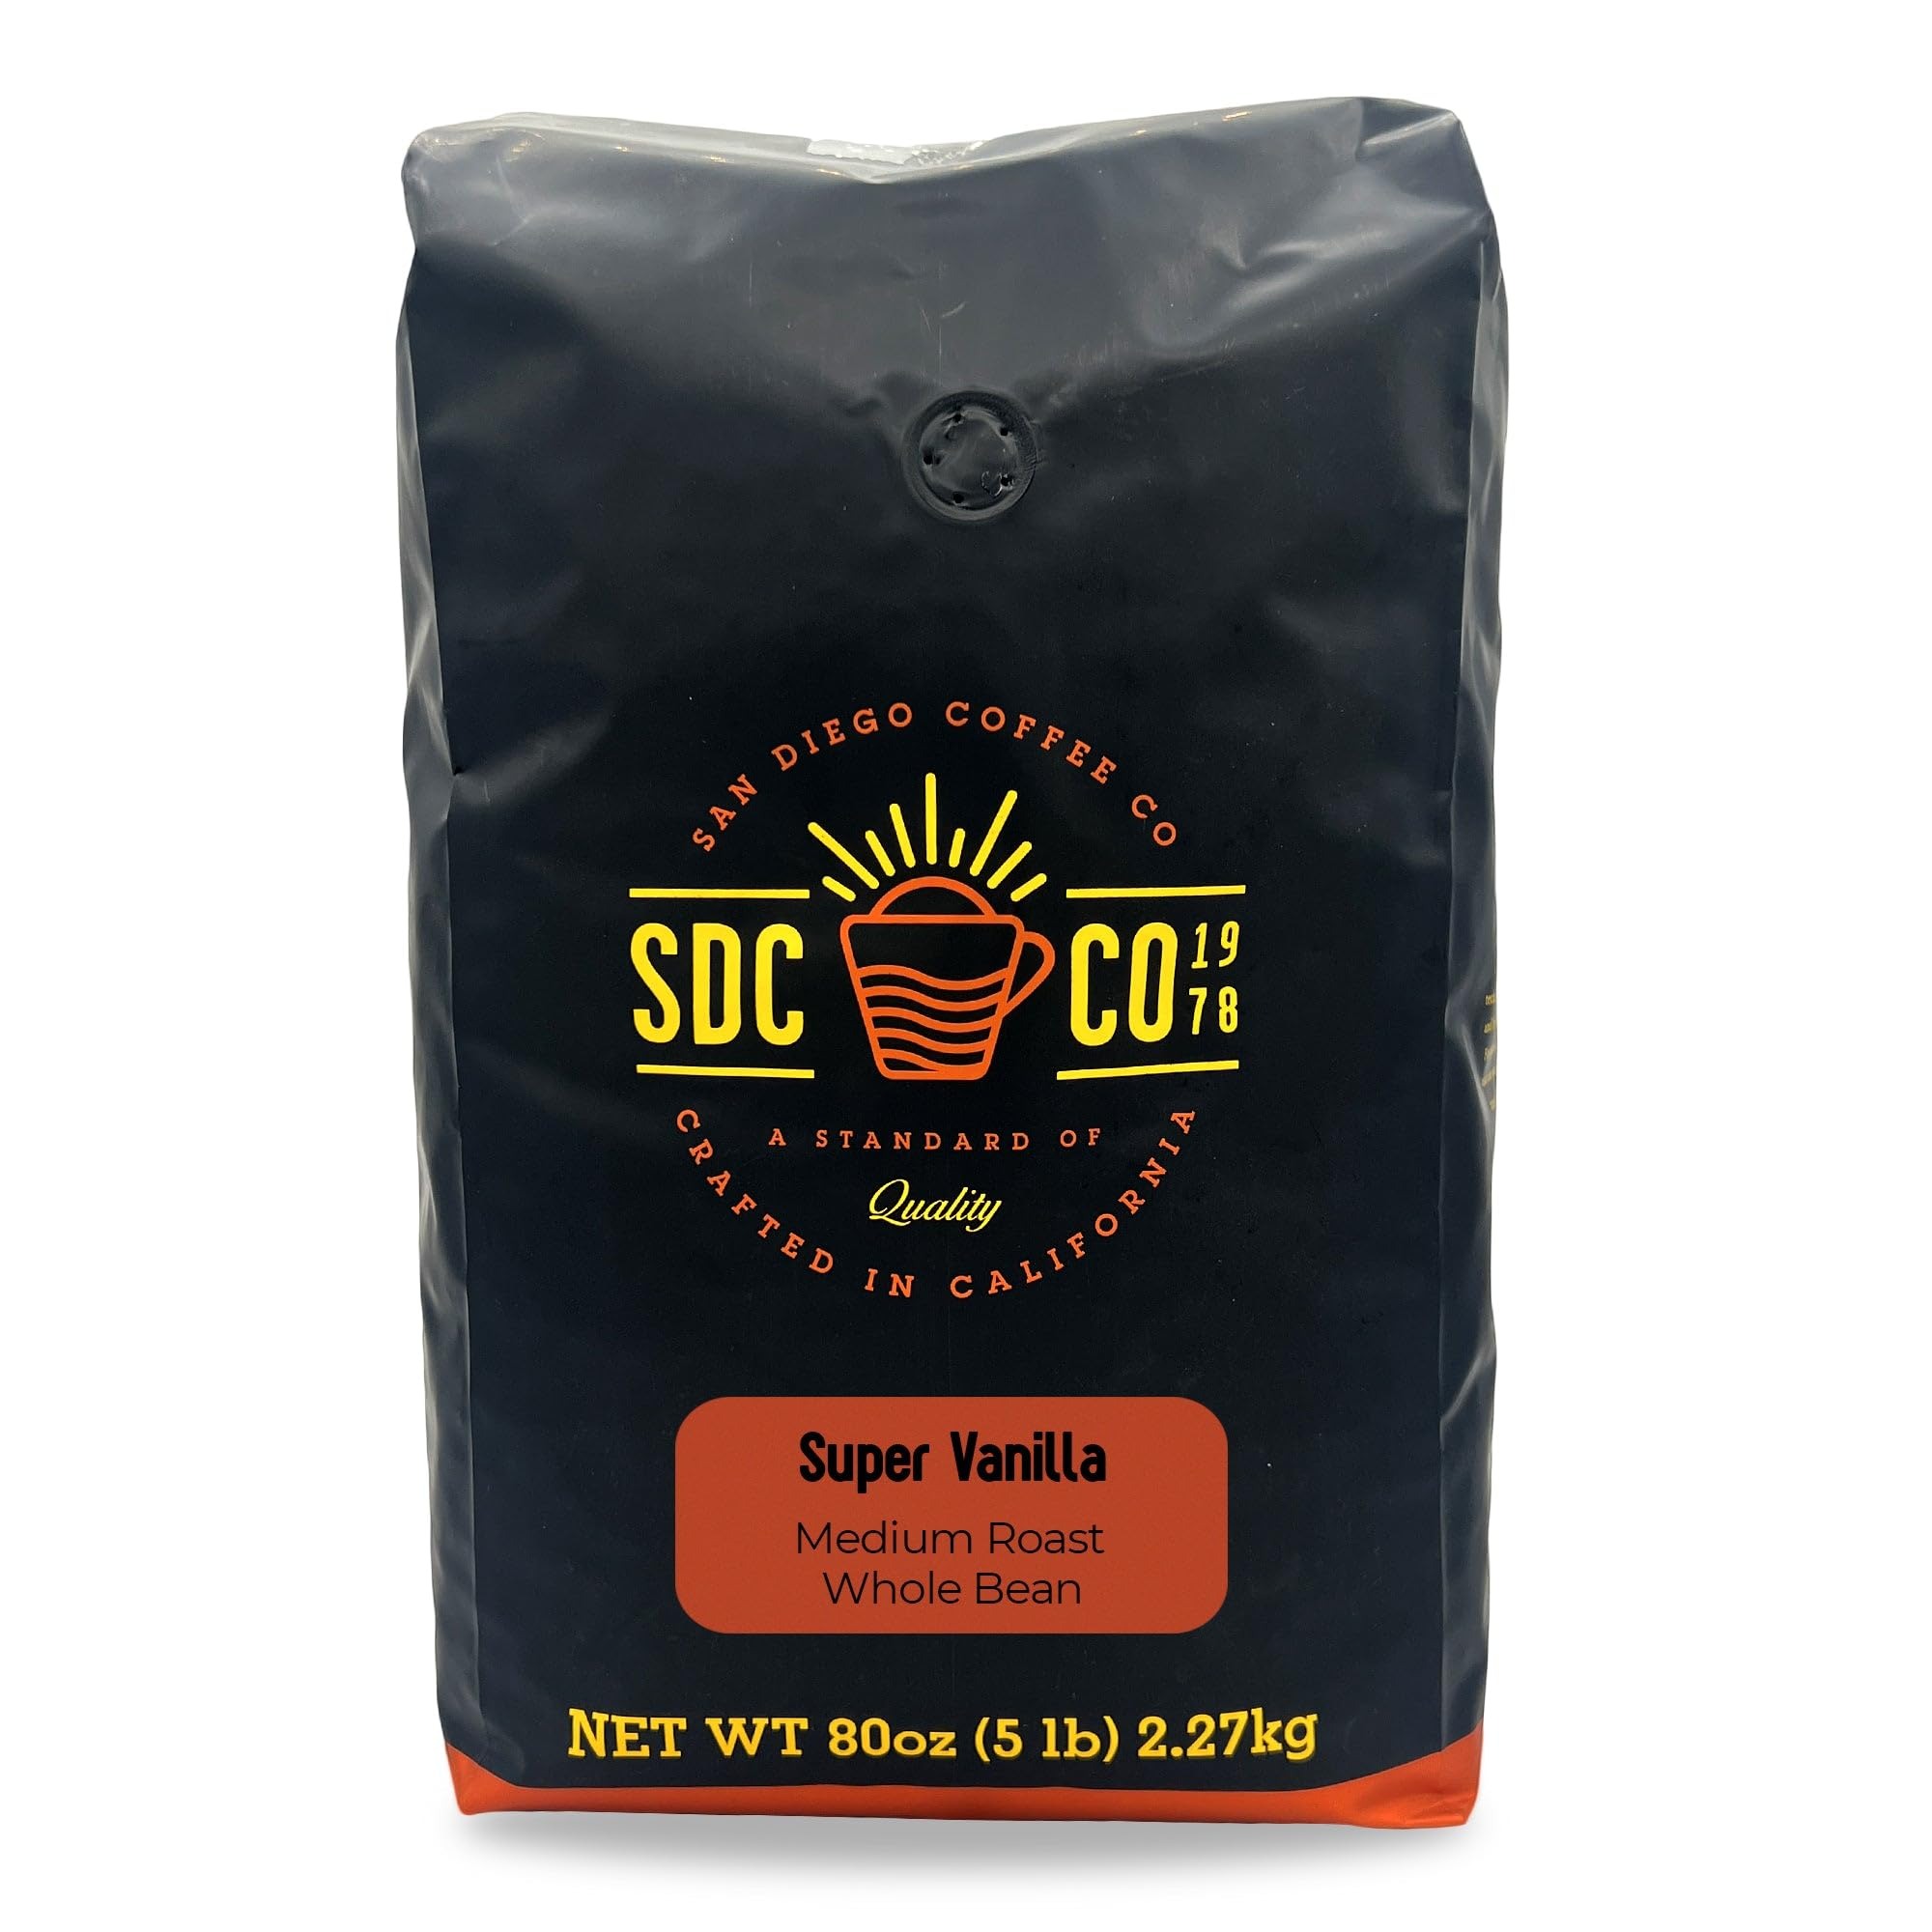
Item Name: San Diego Coffee Super Vanilla, Medium Roast, Whole Bean Coffee, 5-Pound Bag Café en grano tostado
Bullet Point 1: ENERGIZING MORNING START: Get ready for a long productive day ahead with our medium roast whole bean coffee.This Super Vanilla coffee whole beans will delight your senses and make you feel alive all day
Bullet Point 2: DIFFERENT WAYS TO MAKE COFFEE: Our coffee beans can be used in any coffee maker you like, whether it's a regular drip brew or a special coffee machine. This gives you the freedom to choose how you make your coffee just the way you like it.
Bullet Point 3: FOR THE PERFECT CUP OF COFFEE: Use 1 tablespoon of coffee grounds for every 6 ounces of water. You can change the amount of coffee to your flavor preference. Everyone is different.
Bullet Point 4: Convenient Bag Sizes: This coffee comes in a 1 pound (compared to 12- ounce competitors), 2 x 1 pound and 5-pound options, offering convenience and value. It's a generous supply that ensures you won't run out of your favorite coffee anytime soon and it’s a great option for gifting as well.
Bullet Point 5: Storage Guidelines: To maintain the freshness of your product, seal the bag tightly and store it in a cool, dry place away from both heat and cold. This ensures your product stays at its best.
Product Description: Roasted in small batches for the finest coffee, San Diego Coffee Company packages beans at the peak of their cycle to preserve their natural flavors and fresh-roasted quality. For freshness, store coffee in an airtight container away from light, heat, and moisture. San Diego Coffee Company starts with the highest quality coffee beans from the world's most prized coffee growing regions, meticulously selected by an experienced team. Precise roasting techniques have been perfected over 40 years, helping preserve taste and freshness to bring the best coffee to your doorstep.
Value: 80.0
Unit: Ounce

Price: 74.51